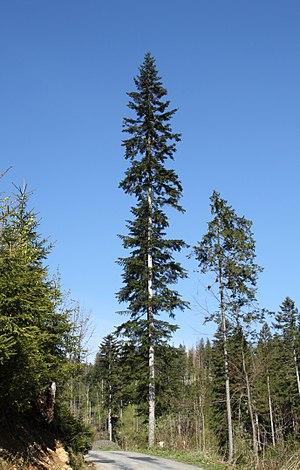
Le pays d'Ouche est un pays normand qui comprend le nord-est du département de l'Orne et le sud-ouest de celui de l'Eure. Centrée sur la vallée de la Risle en amont de Beaumont-le-Roger, cette région naturelle est délimitée par la Charentonne au nord et par l'Iton à l'est. Elle confine au pays d'Auge, à la campagne de Falaise et à la campagne d'Alençon à l'ouest, au Perche et au Thymerais au sud, à la campagne de Saint-André à l'est, au Lieuvin et à la campagne du Neubourg au nord. La ville la plus peuplée du pays d'Ouche est L'Aigle.